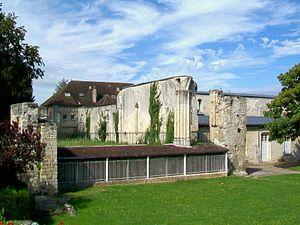
Emplacement du chœur de l'abbatiale
L'ancien prieuré Saint-Arnoul est situé dans la commune de Crépy-en-Valois, dans l'Oise. Il est issu de la réforme d'une abbaye bénédictine fondée par le comte Gautier II le Blanc en 1008, qui se substitua elle-même à un chapitre de chanoines installé vers 935 / 943 par le comte Raoul II de Valois. En 1076, le comte Simon de Valois effectue un pèlerinage à Rome, et le pape Grégoire VII lui présente Hugues de Cluny. Raoul et Hugues se lient d'amitié pendant leur voyage de retour vers la France, et Hugues décide de donner l'abbaye à l'ordre de Cluny. Hugues reste à Crépy le temps de mettre en place la réforme, et doit lutter contre la résistance des moines, mais le prieuré finit par connaître un développement très favorable grâce à de nombreuses donations jusqu'au début du XIIIᵉ siècle. Il bénéficie de l'exemption, relève directement de l'abbaye-mère de Cluny, et occupe l'un des premiers rangs dans la hiérarchie de l'ordre. Le nombre de vingt-huit moines prévu par la charte de fondation est même dépassé au premier tiers du XIVᵉ siècle. La prospérité du monastère est mise à mal par la guerre de Cent Ans, et le chœur de l'église est incendié par les Anglais vers 1431.